Sea World (Australia)

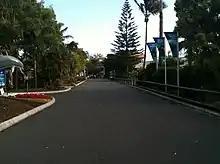

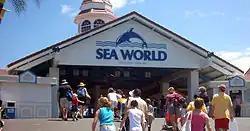

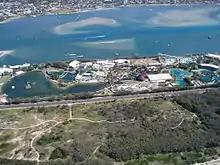

Sea World was founded by Keith Williams as the Surfers Paradise Ski Gardens. The main attractions were "water ski shows that combined SOS, aqua ballet and action". In 1971, the Surfers Paradise Ski Gardens moved to land on The Spit. Major dredging works were required to build the new ski lake. A year later, the Surfers Paradise Ski Gardens became known as Sea World with the introduction of dolphins, marine displays, a replica of the Endeavour, a swimming pool, a licensed restaurant and a gift shop. Additions over the next decade included the purchasing of the competitor marine park, Marineland, and the transfer of animals and exhibits to Sea World, as well as more shops and food outlets.